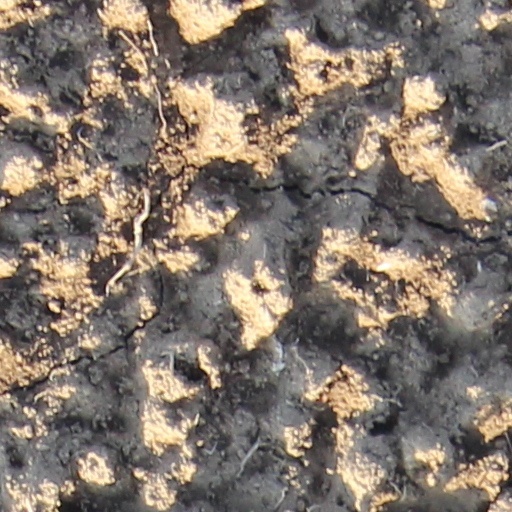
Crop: wheat